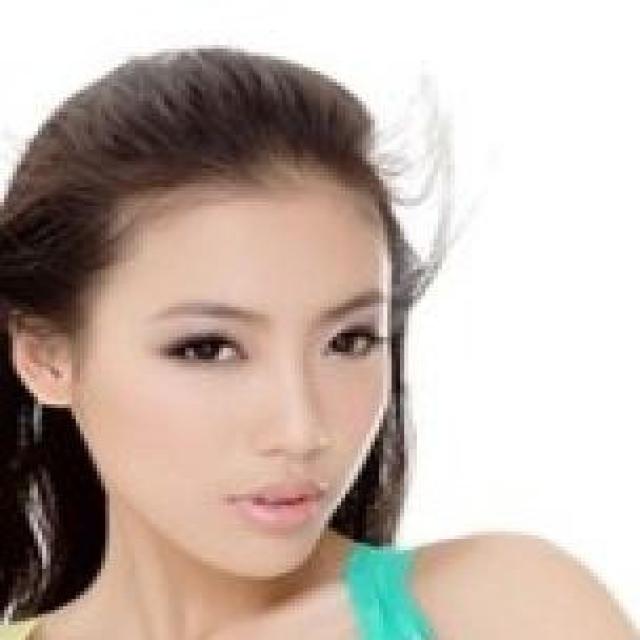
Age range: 21-44